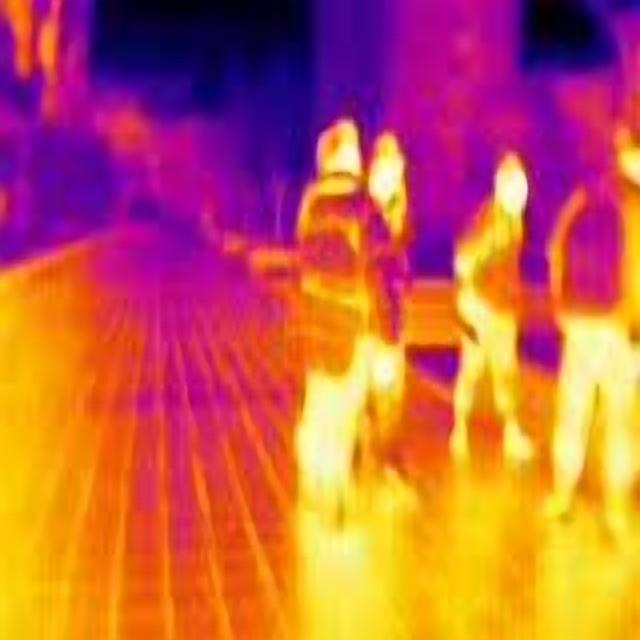
Detected objects:
label: person
label: person
label: person
label: person